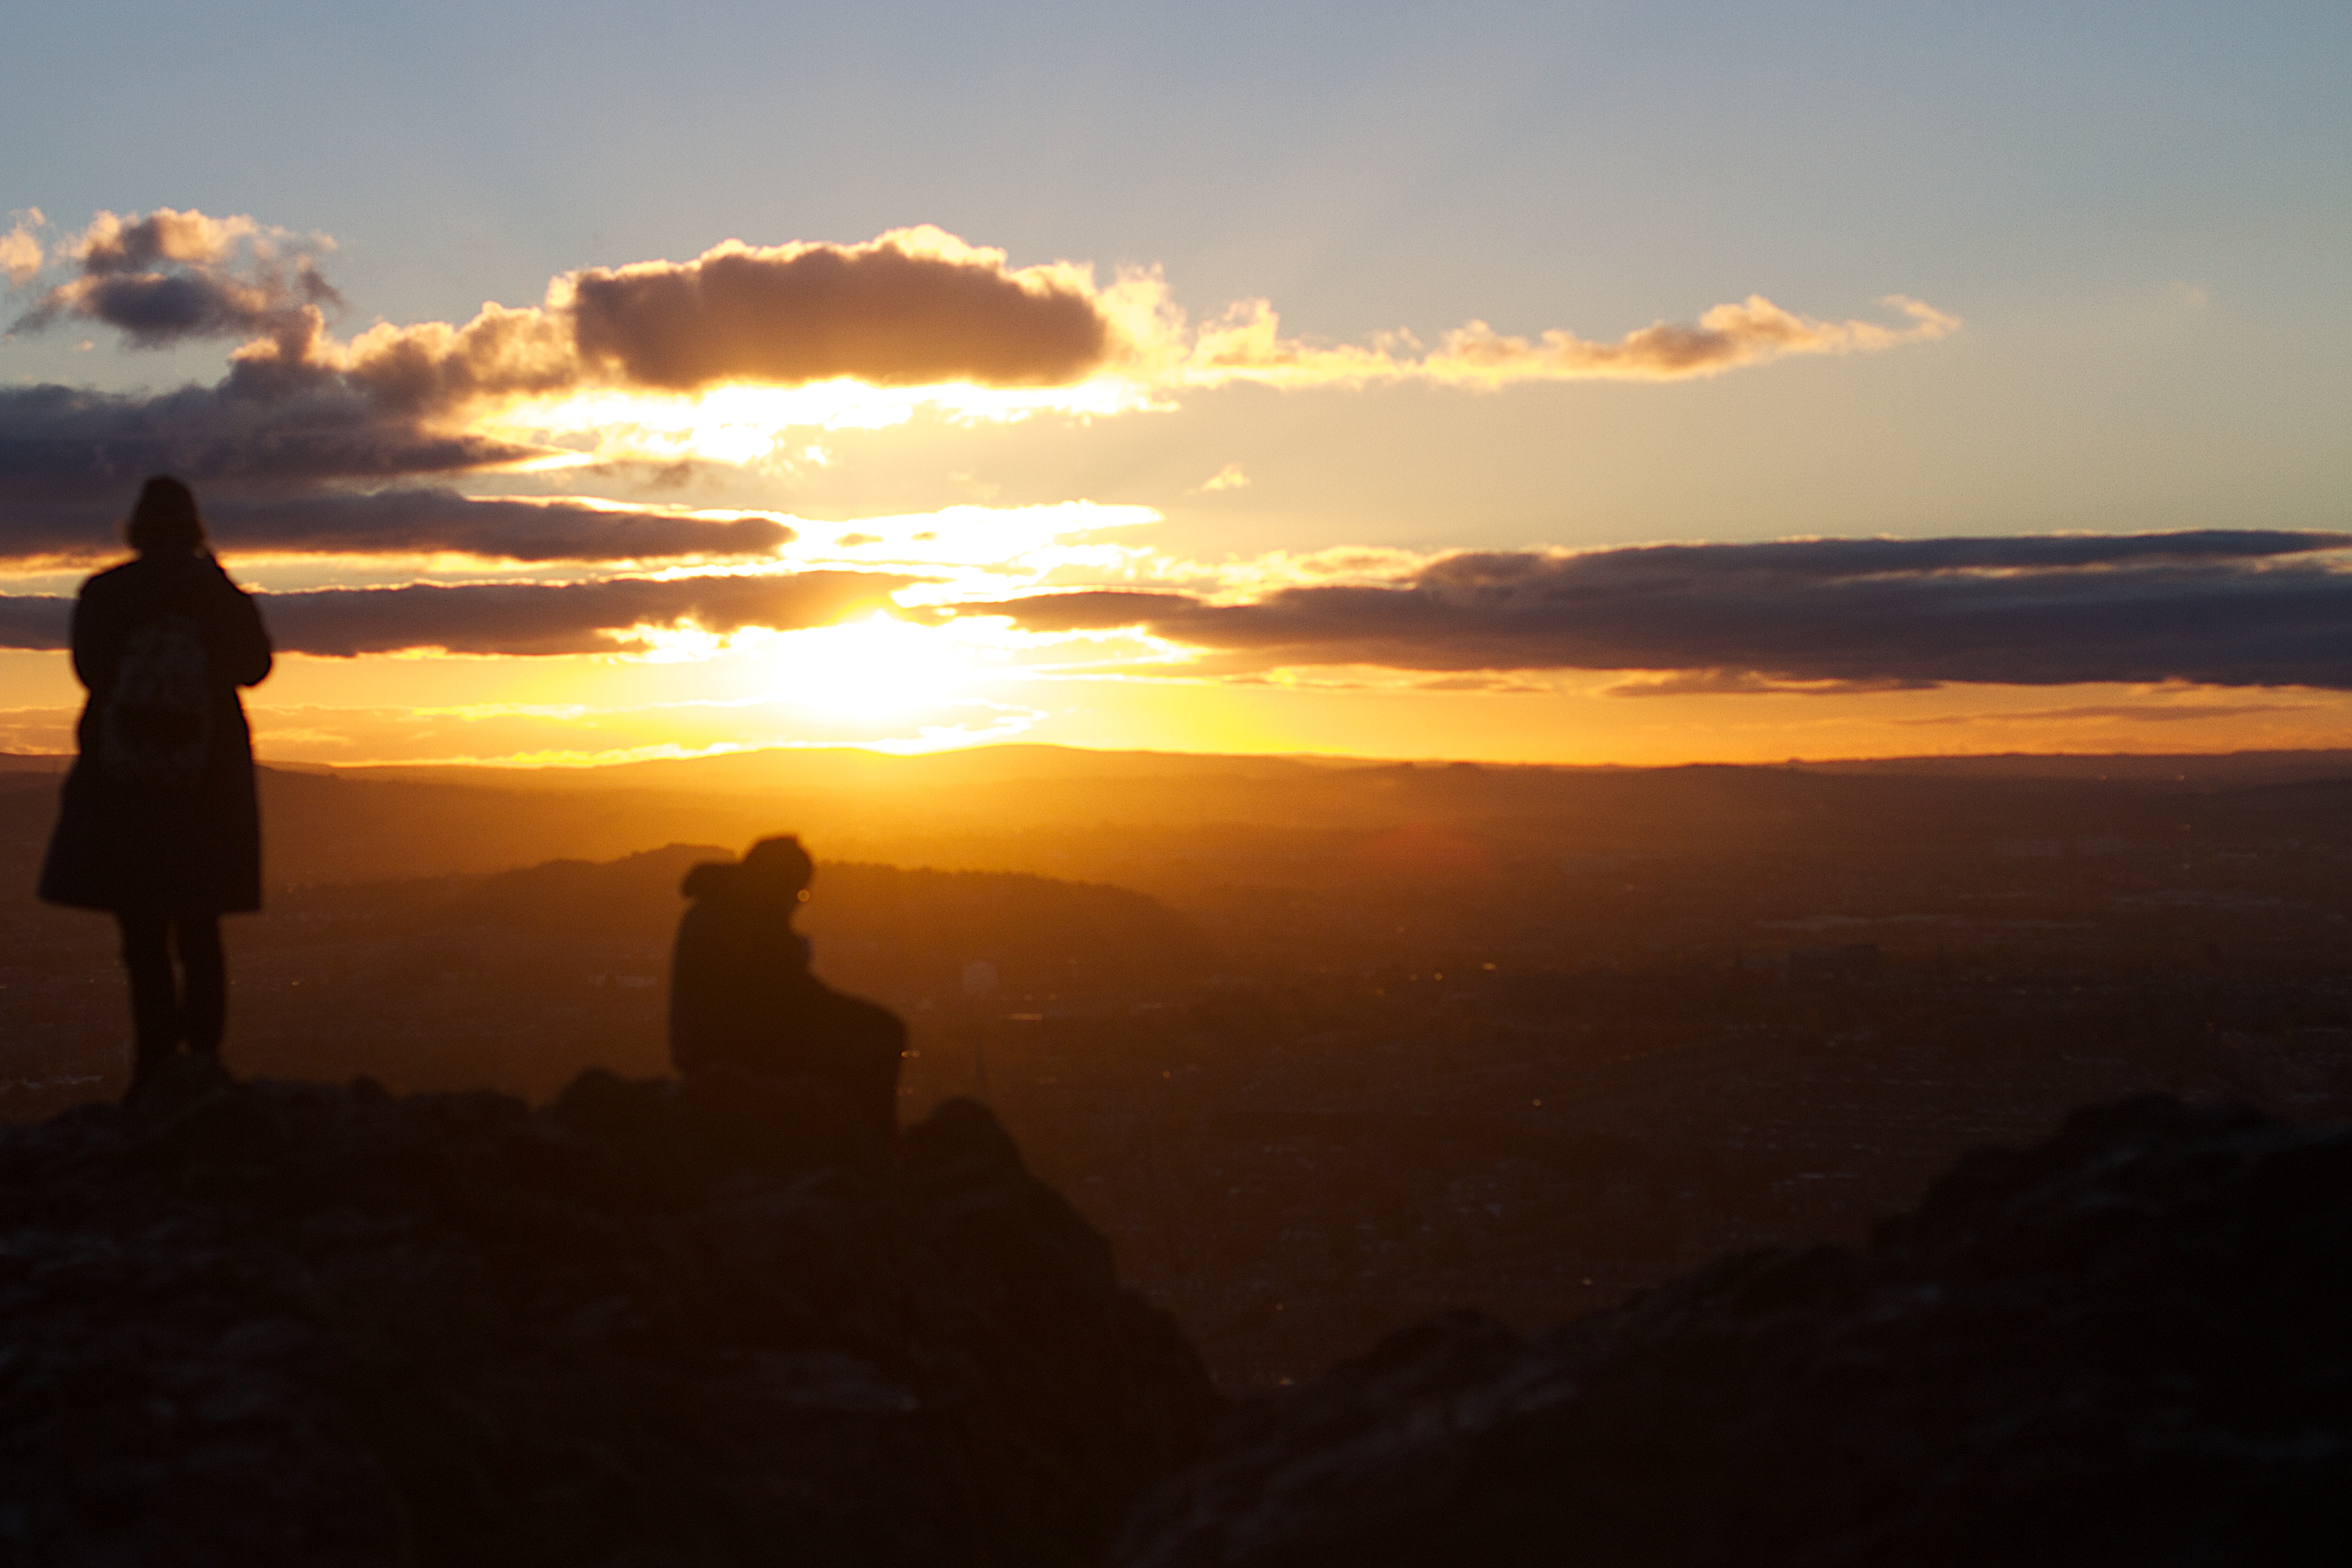
sea, horizon, mountain, cloud, sky, sun, sunrise, sunset, sunlight, morning, hill, dawn, dusk, evening, cool image, afterglow, atmospheric phenomenon, mountainous landforms